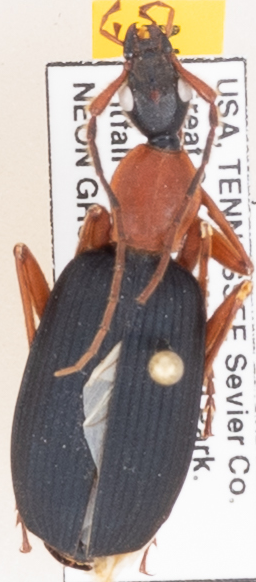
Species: Galerita bicolor
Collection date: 2019-06-25
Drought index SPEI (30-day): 0.13
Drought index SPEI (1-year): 2.09
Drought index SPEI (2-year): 2.09